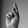
ASL letter: K